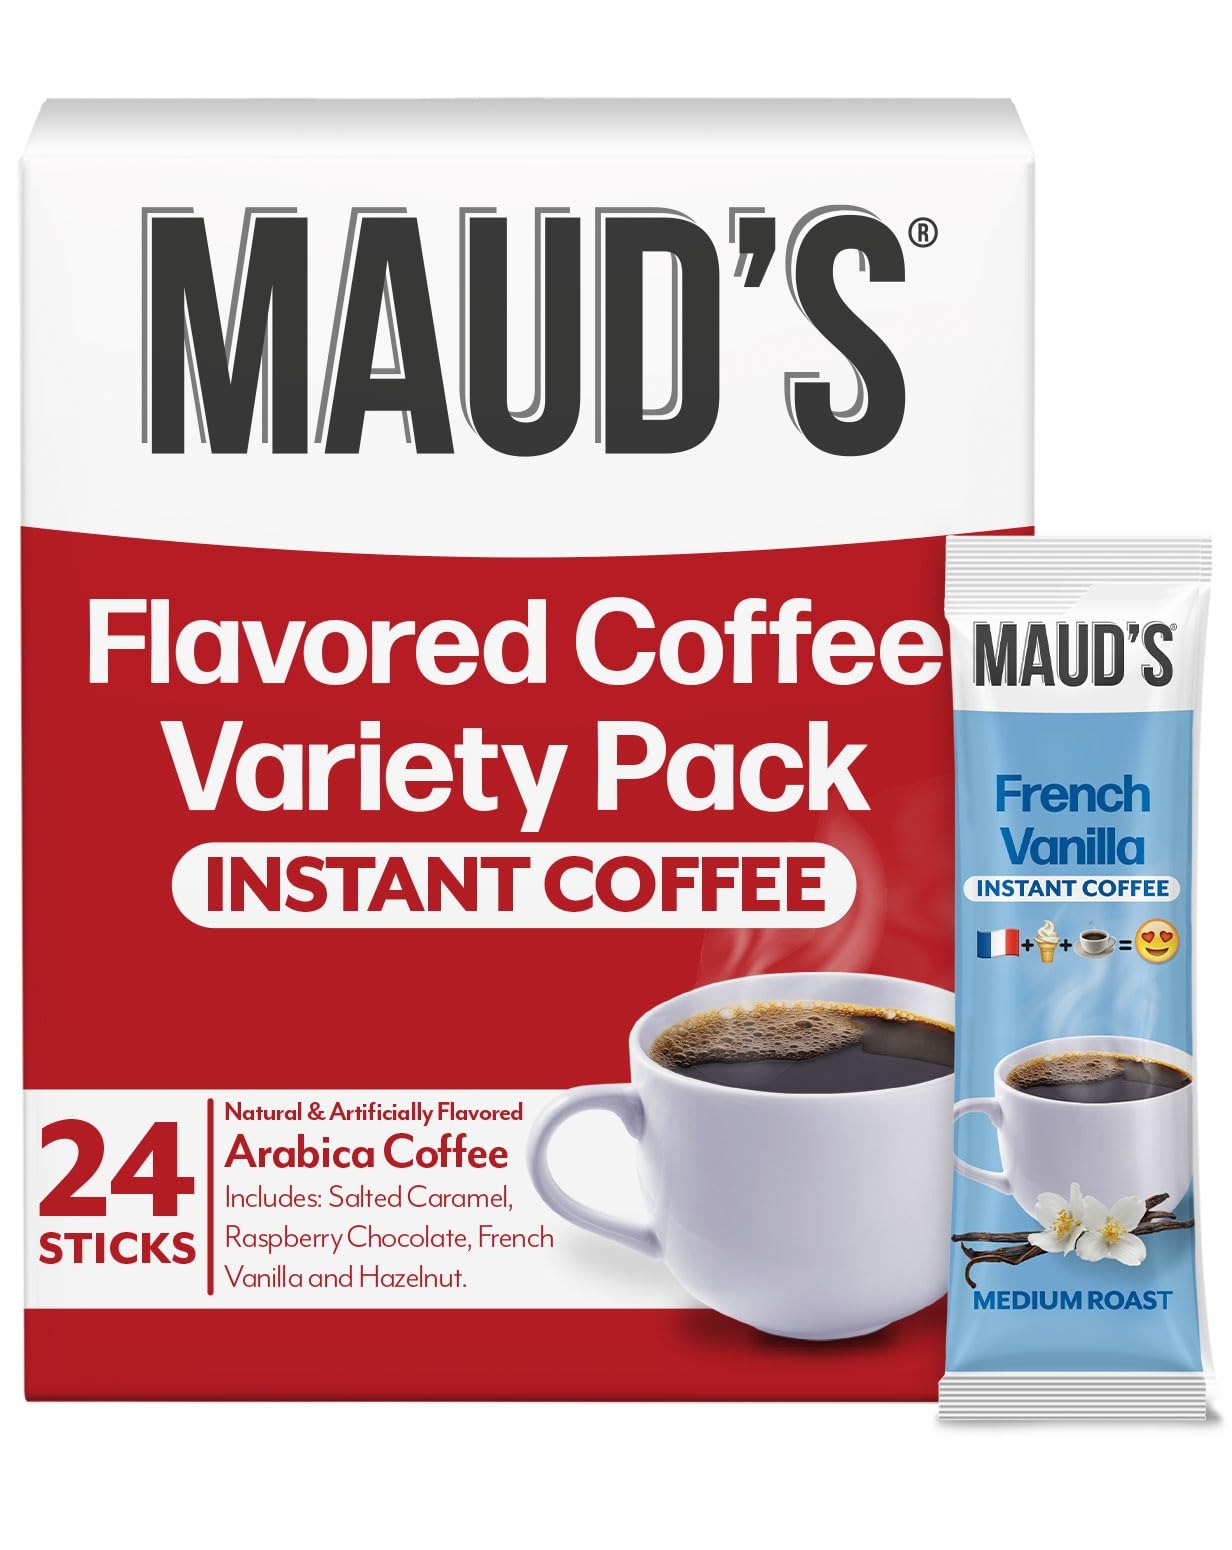
Item Name: Maud's Flavored Instant Coffee Variety Pack, 24 ct, Caramel, Hazelnut, Raspberry, Vanilla, 100% Arabica Coffee, Medium Roast, Instant Hot or Iced Coffee - Just add water
Bullet Point 1: [Flavorful Coffee Variety Pack]: Maud's "Flavored Coffee Variety Pack" combines four of our most popular instant coffee packets. Enjoy Salted Caramel, Hazelnut, French Vanilla, and Chocolate Raspberry.
Bullet Point 2: [Affordable Gourmet Coffee]: Experience exceptional quality without compromising your budget with Maud's flavored coffee in instant coffee packets. They deliver unbeatable, good value for money, making your daily coffee indulgence more affordable, and you can't beat the price.
Bullet Point 3: [Quality in Every Cup]: Crafted with excellence, our single serve, instant coffee packs ensure consistent, high-quality brews thanks to our exclusive use of high-quality 100% Arabica coffee. You'll savor the great taste, enticing aroma, and an absence of bitterness in every cup. You can count on Maud’s for a delicious cup of coffee every time.
Bullet Point 4: [Hot or Iced Coffee Convenience]: Whether you prefer a hot or iced coffee, Maud's Instant Coffee effortlessly caters to your cravings, providing the perfect solution for a quick and satisfying cup, tailored to your preferred temperature
Bullet Point 5: [Maud’s Legacy]: Experience the essence of Maud’s in every sip, with instant coffee packets that capture the heart of our brand, delivering unforgettable taste and quality for coffee enthusiasts, all while supporting the world with California Roasted & 100% Solar Energy Roasted beans. Upgrade your coffee experience with Maud’s, where taste, affordability, quality, and convenience meet in every cup.
Product Description: Our instant flavored coffee stick pouches are designed to keep your coffee grounds fresh and ready to brew, no matter where you are… just add water! No coffee machines or coffee makers are required to prepare this delicious brew, making our instant coffee stick packs a delicious and convenient option for the busy coffee drinker who wants real flavor in their morning cup without all the hustle and bustle! Our stick packs are produced from 100% Solar Energy in our manufacturing facilities, so you can enjoy each steamy mug knowing you're doing something good for yourself, and the earth! Why not delight your senses with a truly aromatic and flavorful experience? Each single serve stick travel pack is filled with perfectly ground 100% Arabica Coffee beans of the highest quality. Your daily cup of coffee isn't just a routine, it’s a moment to enjoy the little things in life. To ensure you get the best cup every time, we roast our beans in our own San Diego Facility, which means we can personally monitor the quality and character of each batch.
Value: 24.0
Unit: Count

Price: 14.99